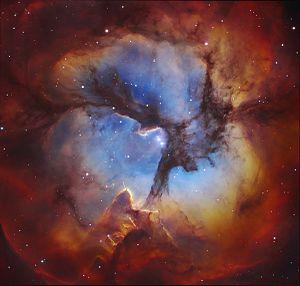
Centre de la nébuleuse Trifide. Photo prise par le télescope Hubble.
Le vingtième objet du catalogue Messier est une nébuleuse diffuse située dans la constellation du Sagittaire au voisinage immédiat du bulbe central de la Galaxie. Assez connue comme une nébuleuse en émission traversée par une nébuleuse obscure digitée qui lui donne son aspect caractéristique, ses régions externes constituent en outre une nébuleuse par réflexion dont une étoile bleue relativement brillante, au nord, révèle la présence par un vaste halo diffus de même teinte centré sur cette étoile. Un système triple d'étoiles occupe le centre de la région émissive de la nébuleuse, à la manière du Trapèze de la nébuleuse d'Orion.